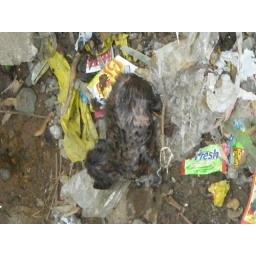
kitten in trash on street